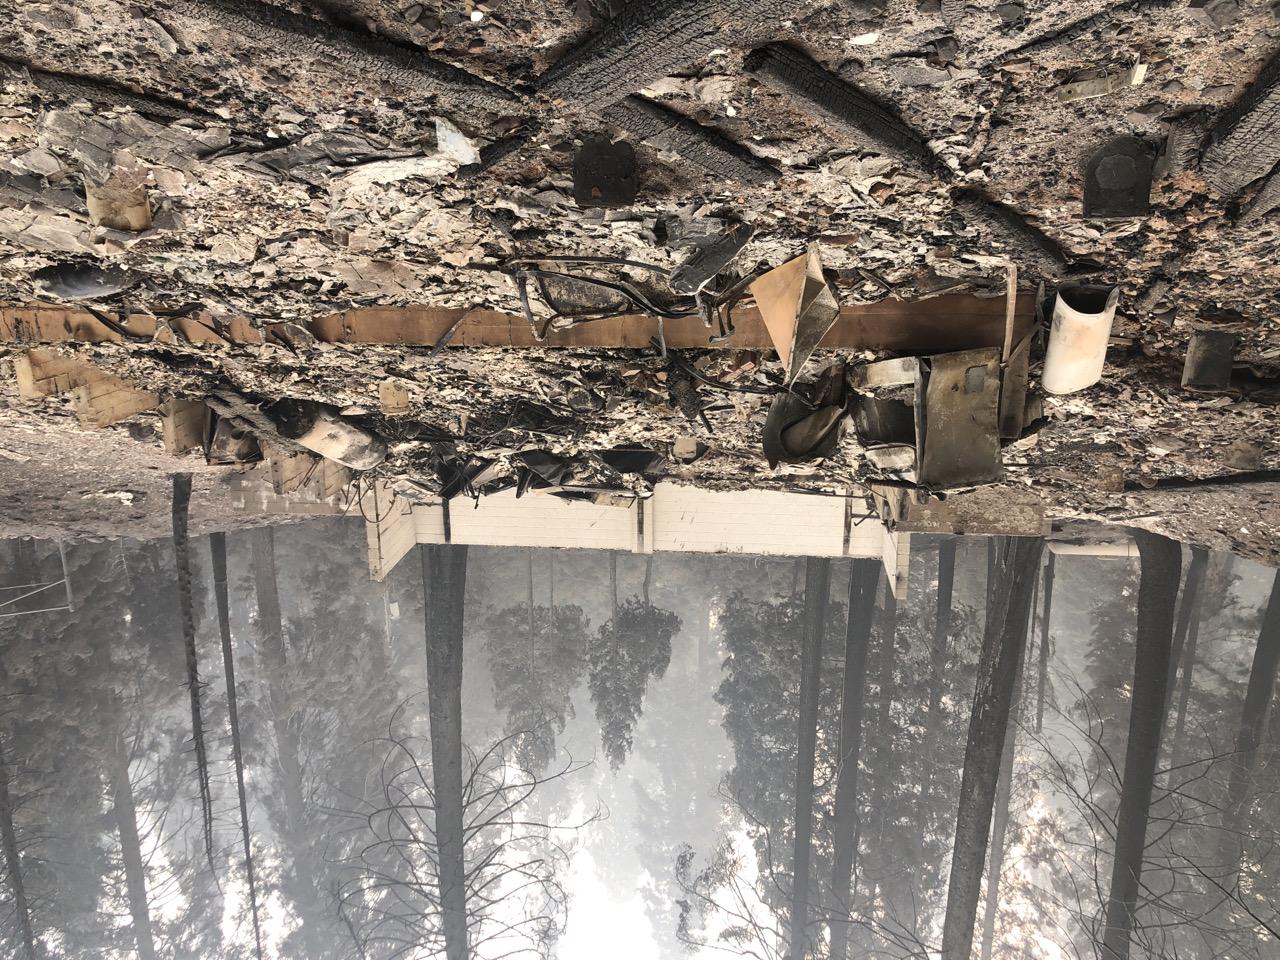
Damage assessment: destroyed